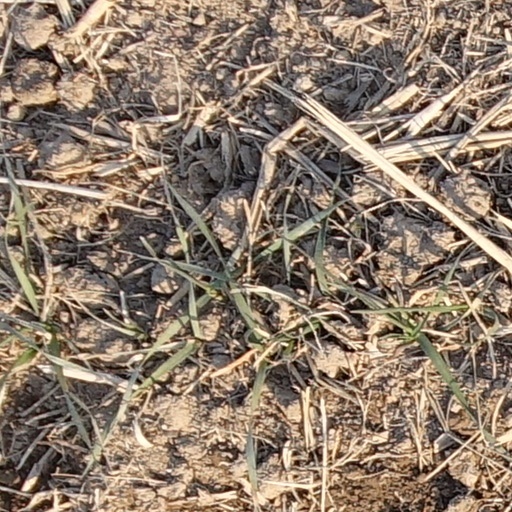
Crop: wheat